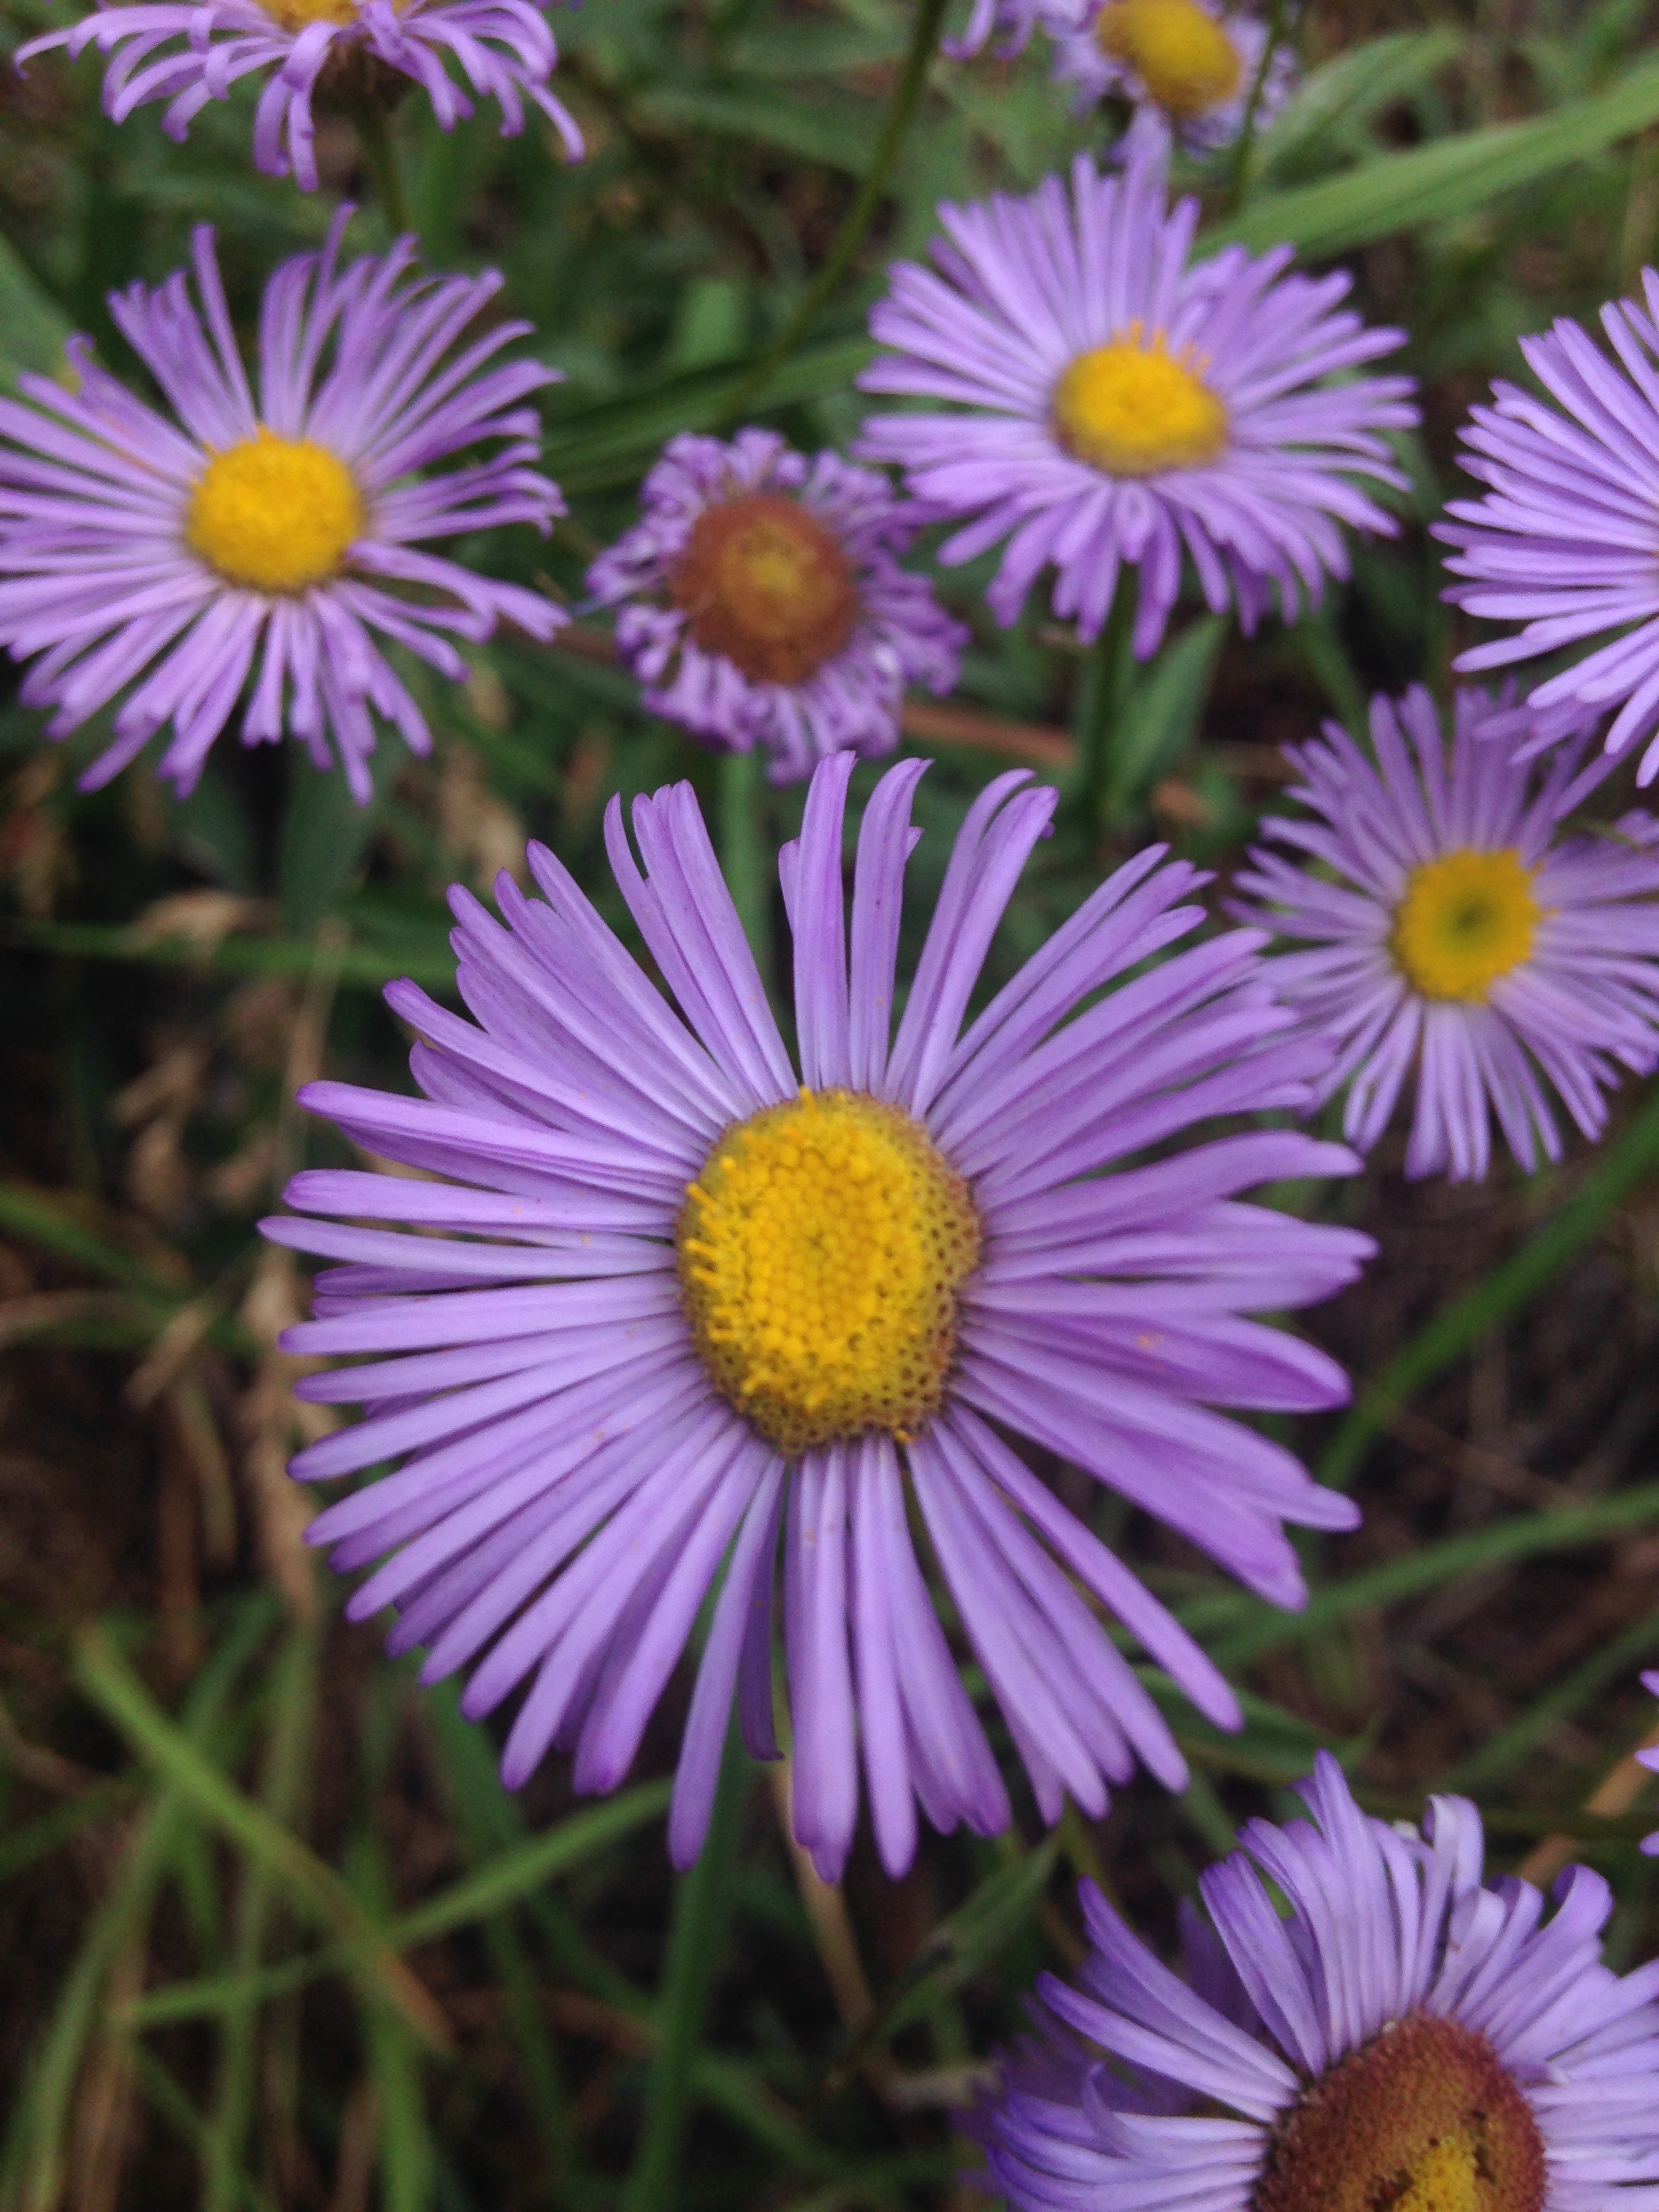
flower, plant, flora, daisy, botany, aster, land plant, marguerite daisy, flowering plant, petal, daisy family, macro photography, dorotheanthus bellidiformis, wildflower, ice plant family, oxeye daisy, annual plant